Baconian theory of Shakespeare authorship

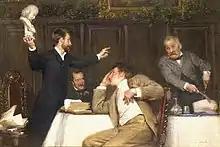
"Shakespeare or Bacon" (1885), a satirical painting about Baconian theory by Alfred Edward Emslie. An enthusiastic Shakespearean holds a bust of Shakespeare, apparently threatening the man at the right, who is carving bacon

Baconians have claimed that some contemporaries of Bacon and Shakespeare were in on the secret of Bacon's authorship, and have left hints of this in their writings. "There can be no doubt," said Caldecott, "that Ben Jonson was in possession of the secret composition of Shakespeare's works." An intimate of both Bacon and Shakespeare – he was for a time the former's stenographer and Latin interpreter, and had his debut as a playwright produced by the latter – he was placed perfectly to be in the know. He did not name Shakespeare among the sixteen greatest cards of the epoch but wrote of Bacon that he "hath filled up all the numbers and performed that in our tongue which may be compared or preferred either to insolent Greece and haughty Rome so that he may be named, and stand as the mark and "acme" of our language." Jonson's First-Folio tribute to "The Author Mr William Shakespeare",[...] contains the same words, stating that Shakespeare is as good as "all that insolent Greece or haughty Rome" produced. According to Caldecott, "If Ben Jonson knew that the name 'Shakespeare' was a mere cloak for Bacon, it is easy enough to reconcile the application of the same language indifferently to one and the other. Otherwise," declared Caldecott, "it is not easily explicable.".